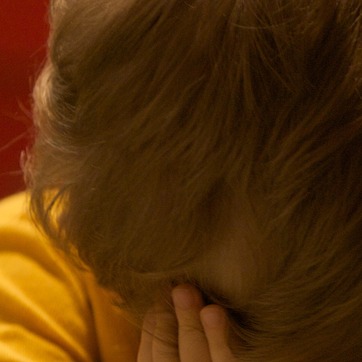
Material: hair